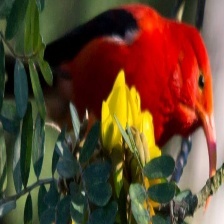
Species: IWI
Scientific name:  VESTIARIA COCCINEA.